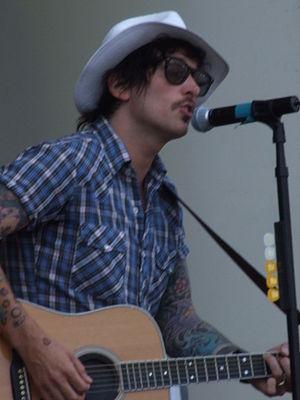
Butch Walker est un auteur-compositeur-interprète, musicien et producteur américain né le 14 novembre 1969 à Rome, en Géorgie. Il est le guitariste du groupe de glam metal SouthGang de la fin des années 1980 au début des années 1990, ainsi que le chanteur et guitariste du groupe de rock Marvelous 3 de 1997 à 2001. Il a également produit des artistes tels que P!nk, Avril Lavigne, Weezer ou encore Fall Out Boy.